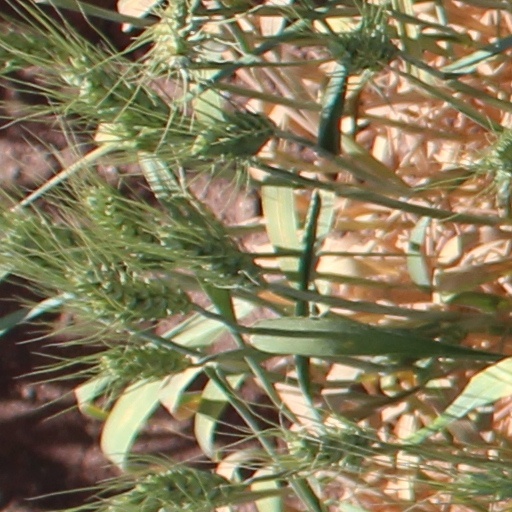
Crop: wheat